Andrea Galliani

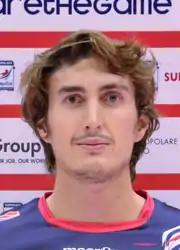

Andrea Galliani (born ) is an Italian male volleyball player. He is part of the Italy men's national volleyball team. On club level he plays for Vero Volley.